Nonsynaptic plasticity

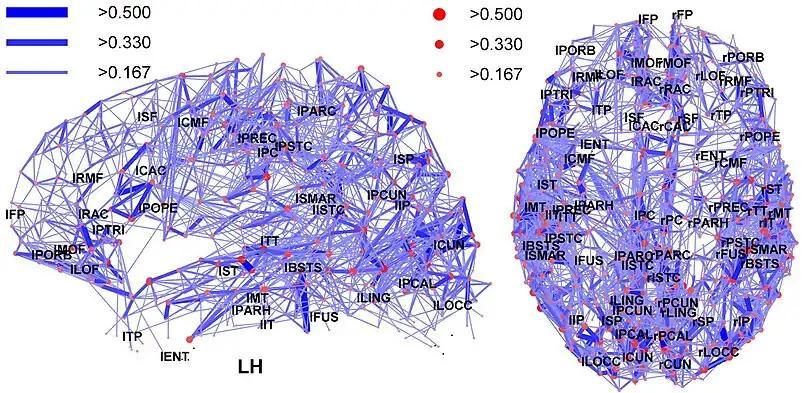
Plasticity in the brain affects the strength of neural connections and pathways.

Nonsynaptic plasticity is a form of neuroplasticity that involves modification of ion channel function in the axon, dendrites, and cell body that results in specific changes in the integration of excitatory postsynaptic potentials and inhibitory postsynaptic potentials. Nonsynaptic plasticity is a modification of the intrinsic excitability of the neuron. It interacts with synaptic plasticity, but it is considered a separate entity from synaptic plasticity. Intrinsic modification of the electrical properties of neurons plays a role in many aspects of plasticity from homeostatic plasticity to learning and memory itself. Nonsynaptic plasticity affects synaptic integration, subthreshold propagation, spike generation, and other fundamental mechanisms of neurons at the cellular level. These individual neuronal alterations can result in changes in higher brain function, especially learning and memory. However, as an emerging field in neuroscience, much of the knowledge about nonsynaptic plasticity is uncertain and still requires further investigation to better define its role in brain function and behavior.